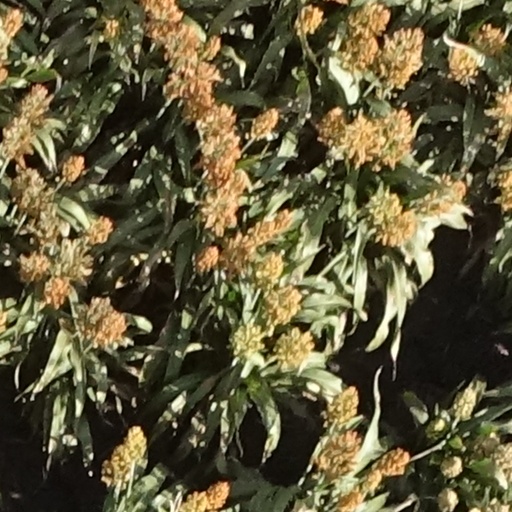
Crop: sorghum